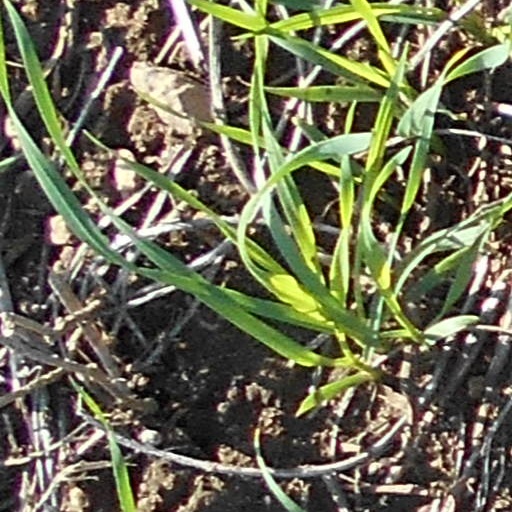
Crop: wheat